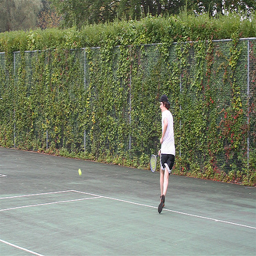
A young man is playing tennis by some hedges.
A tennis player runs across the court to hit a ball.
A person wearing a white shirt chasing a tennis ball.
a man is on the court playing tennis
A MAN IN A WHITE SHIRT AND BLACK SHORTS PLAYING A GAME OF TENNIS